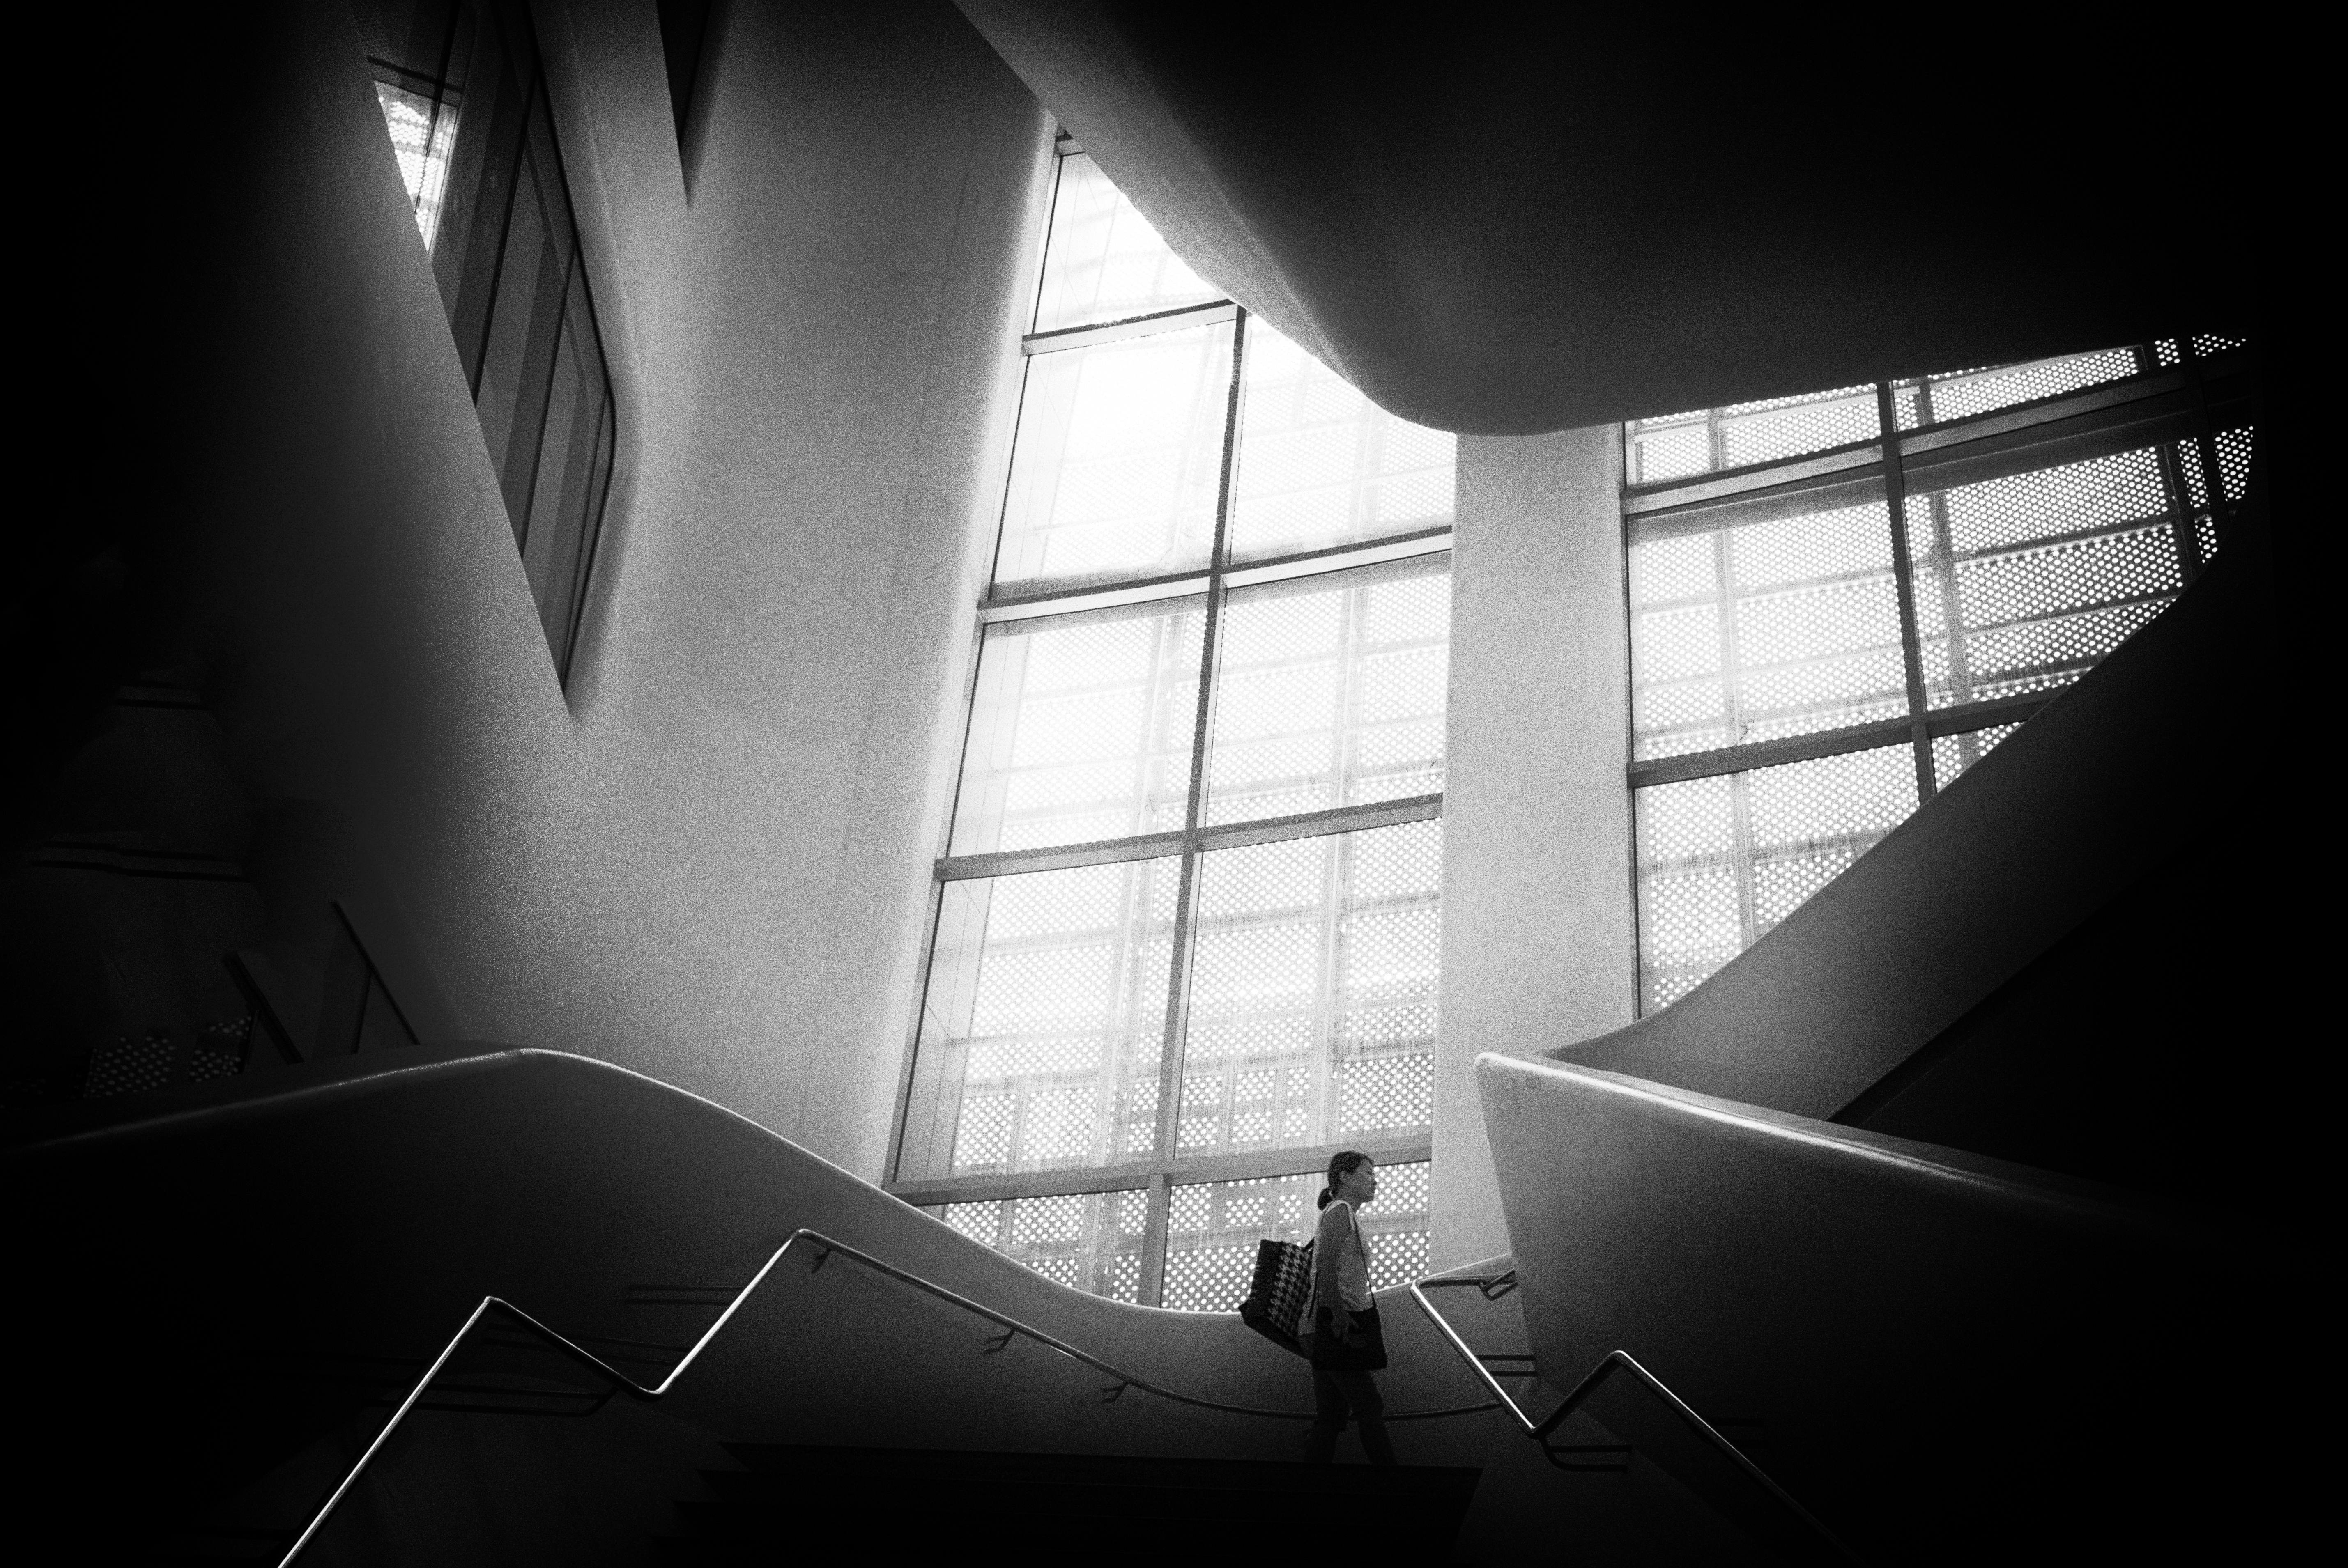
silhouette, light, black and white, white, photography, sunlight, window, line, reflection, color, shadow, darkness, black, monochrome, streetphotography, bw, symmetry, shape, streetpics, streetphotographers, seoul, dakohuang, monochrome photography, film noir